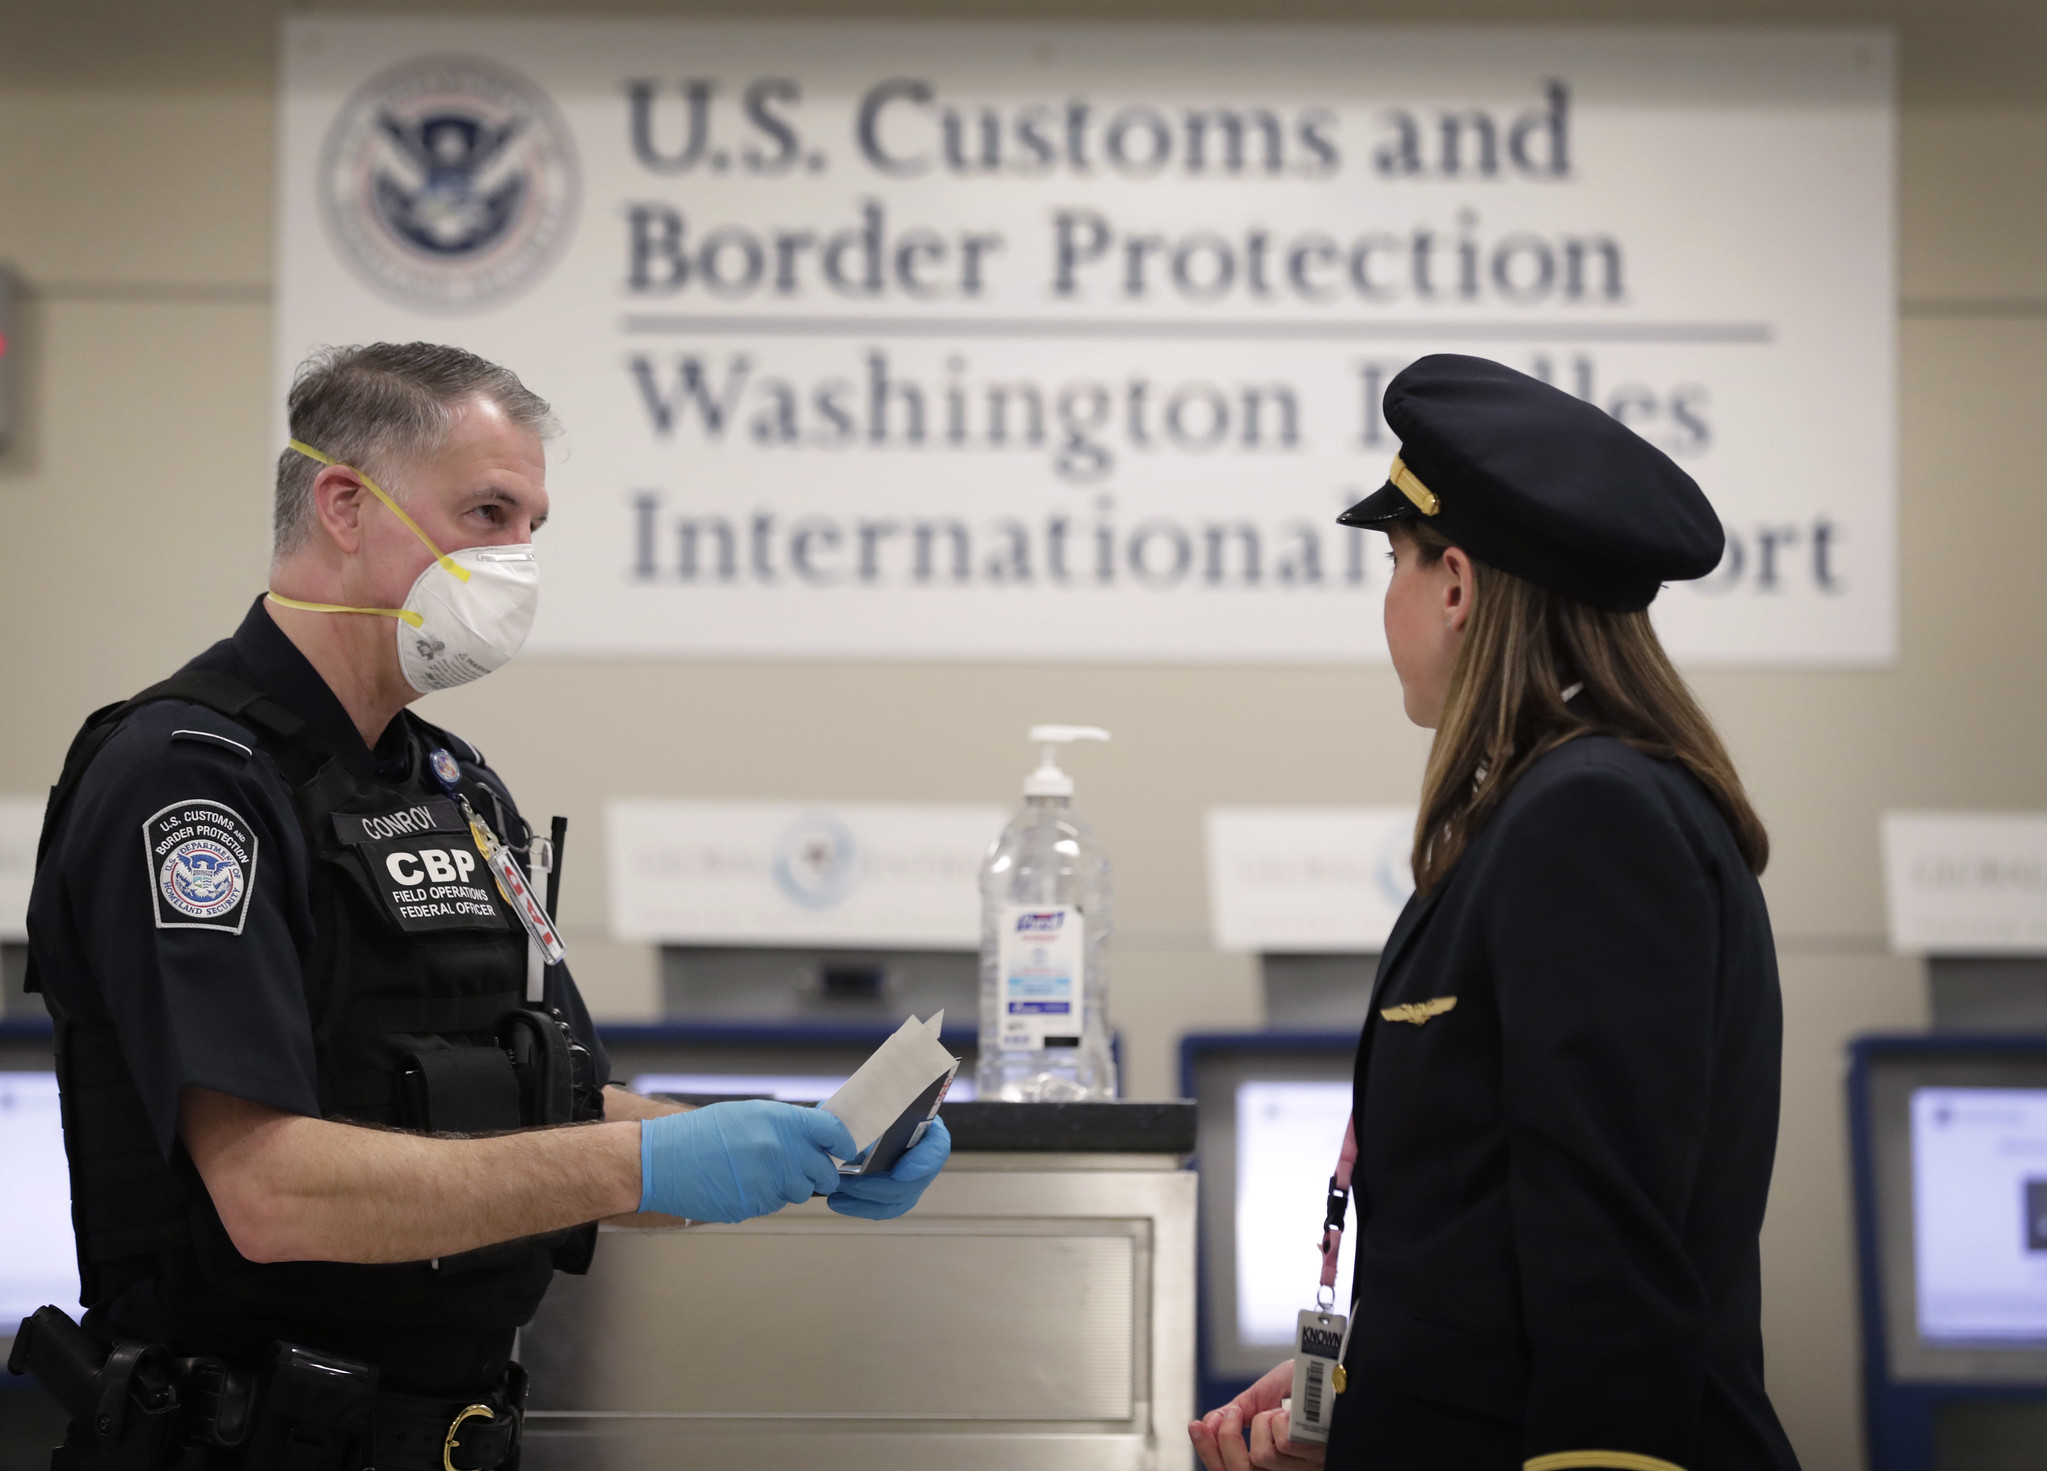
Objects detected:
Mask
Gloves
Gloves